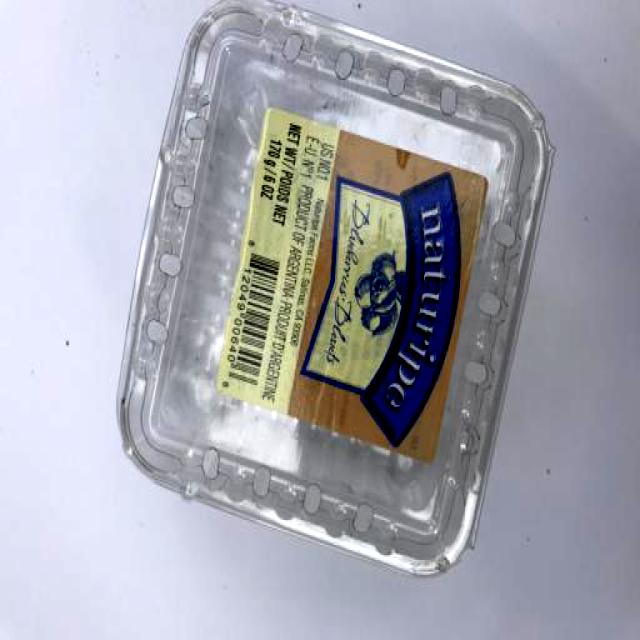
Label: Plastic